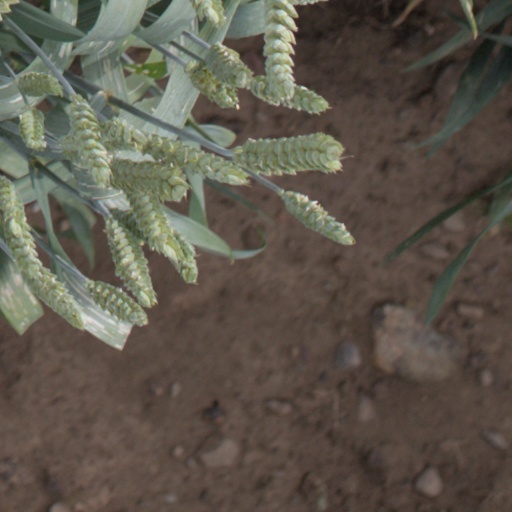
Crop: wheat